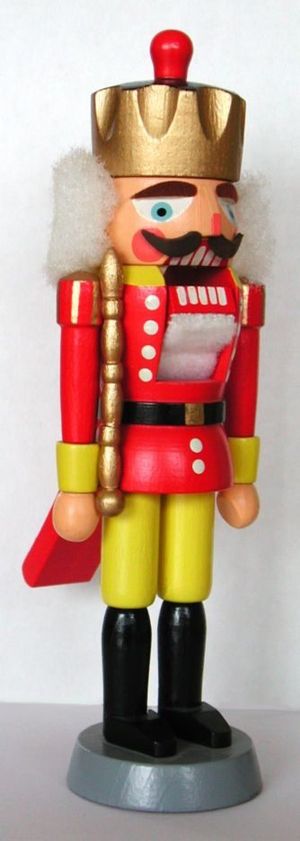
Nøddeknækkeren / Handling
Nødeknækkerdukken.
Nøddeknækkeren og musekongen er et eventyr skrevet af den tyske romantiske forfatter E. T. A. Hoffmann i Berlin i 1816. Fader Alexandre Dumas' version af historien fra 1844 blev i 1892 skrevet om til en ballet af Tjajkovskij med koreografi af balletmester Marius Petipa og uropført i St. Petersburg.